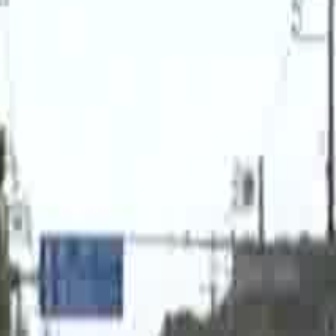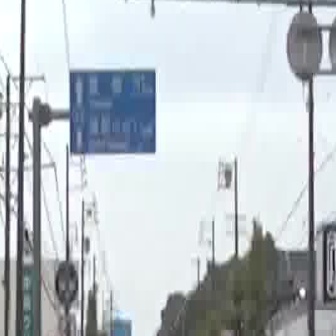
  Please identify the target specified by the bounding box [36,227,120,311] in the first image and locate it in the second image. Return the coordinates in [x_min,y_min,x_max,y_max] format.
Answer: [67,65,154,152]